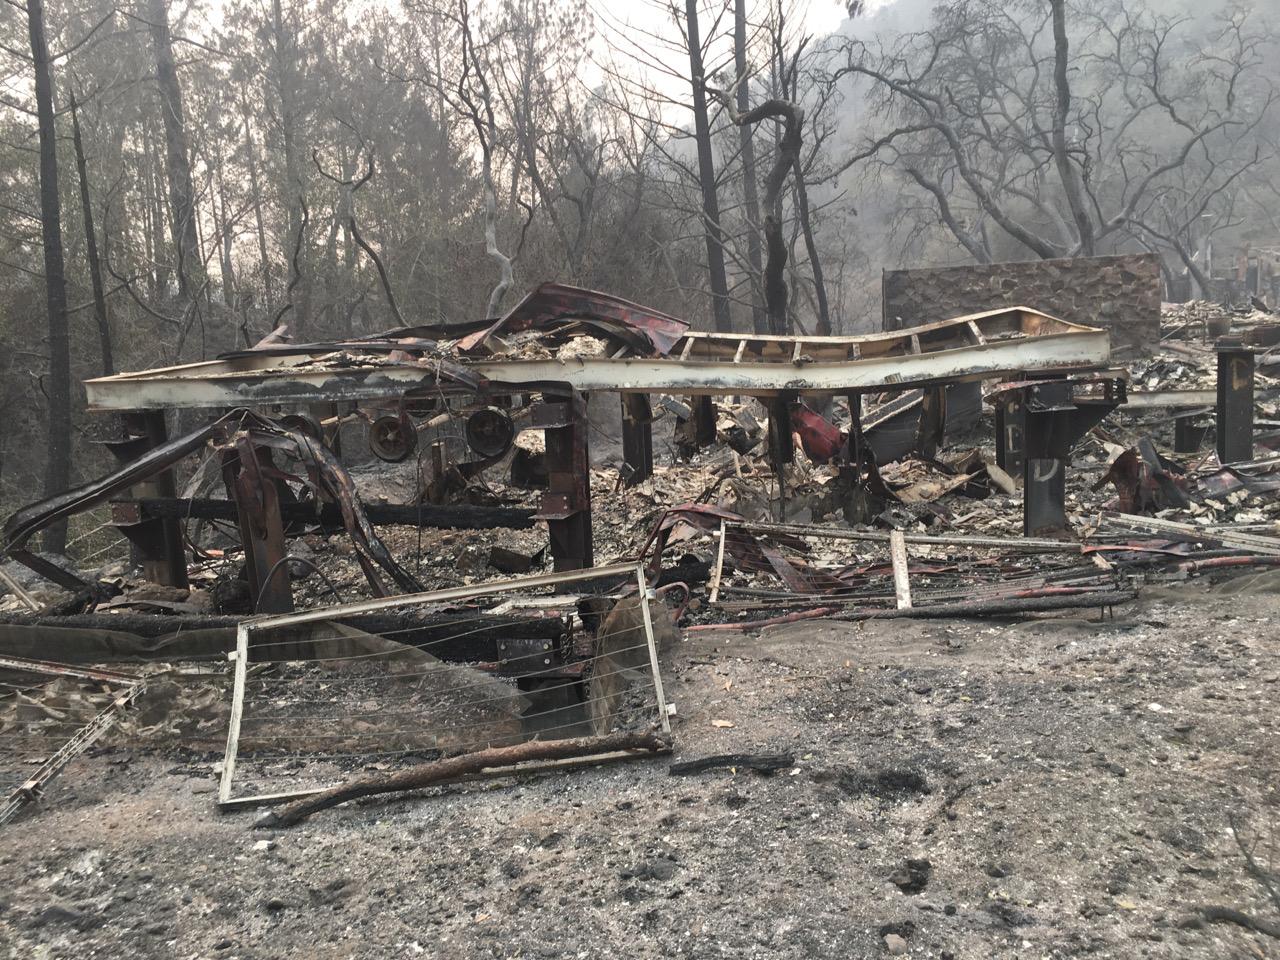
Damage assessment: destroyed